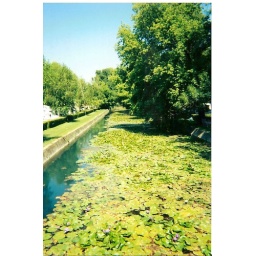
A river leading to Europe's largest thermal lake in Hungary